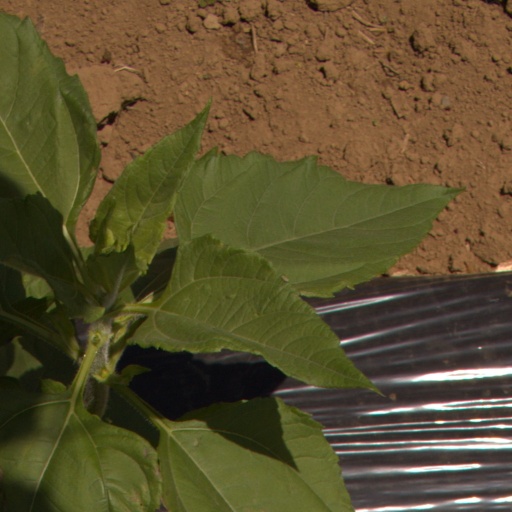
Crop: Jerusalem artichoke